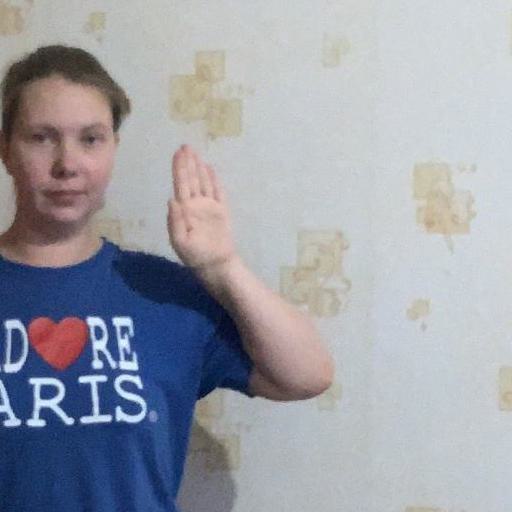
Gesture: stop